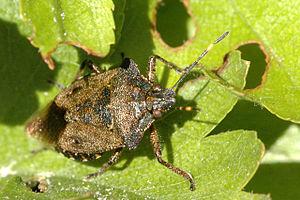
Galerie d'identification visuelle des Pentatomidae